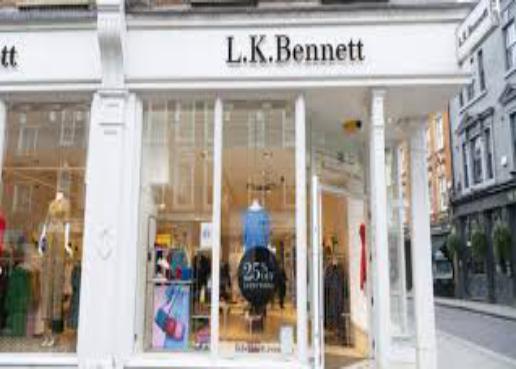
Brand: L.K.Bennett
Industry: Clothes